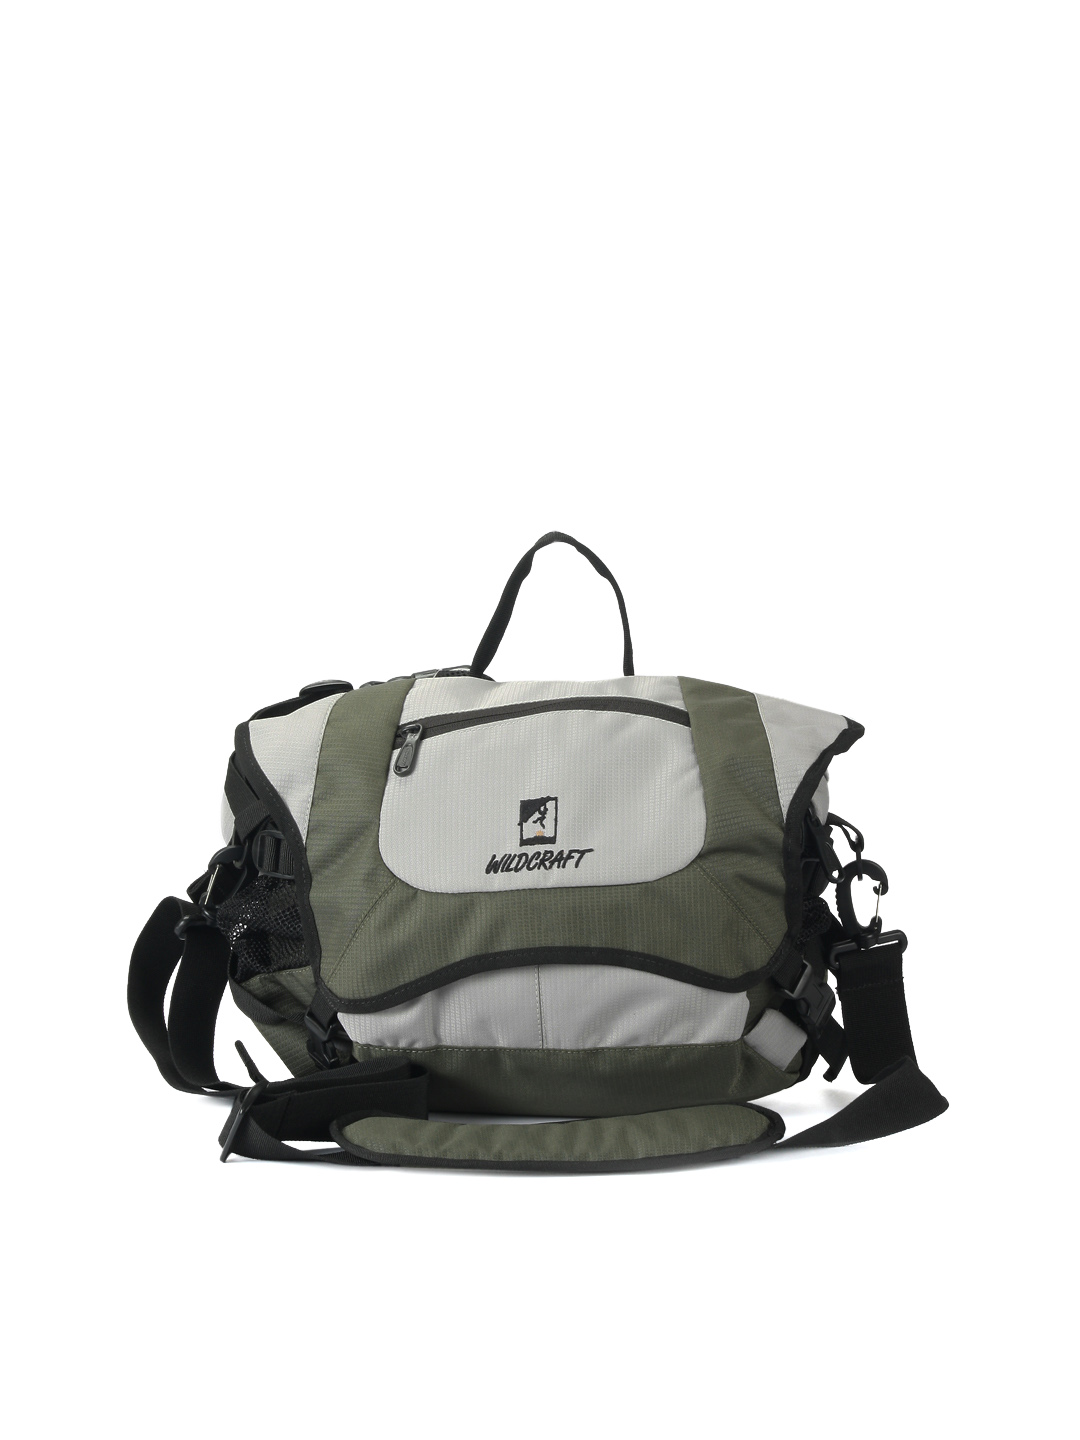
Wildcraft Unisex Gear for Life Green Waist Bag
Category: Accessories / Bags / Waist Pouch
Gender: Unisex
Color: Green
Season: Winter 2015
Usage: Casual